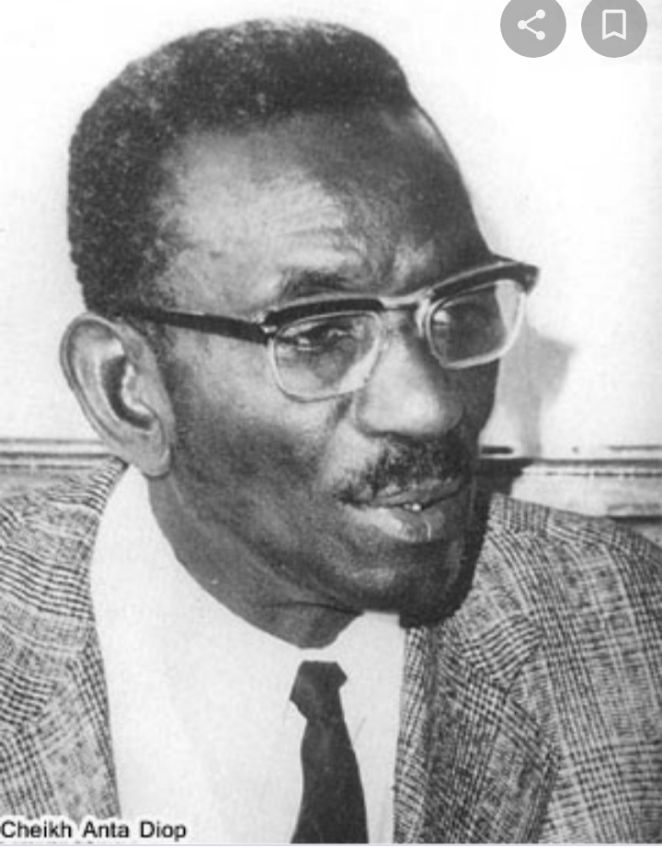
Waaw kii de suma juumul daa mel ni Ceex Anta Jóob la, nekkoon bindkat bu mag a mag, jàngkat boo xam ne sii ne képp ku roy ci moom danga nangoo jàng doon bind ay tiyaatar ak yeneen ak yeneen.